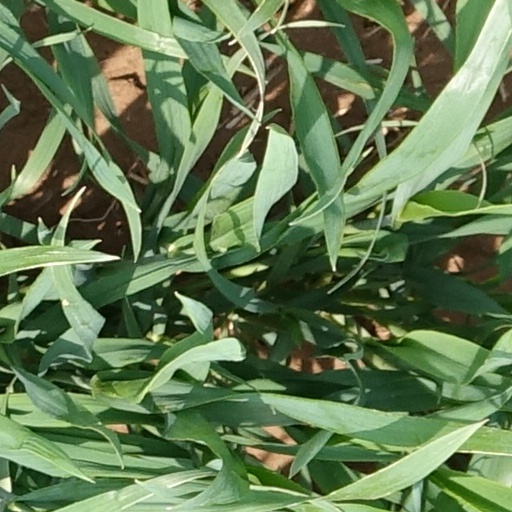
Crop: wheat